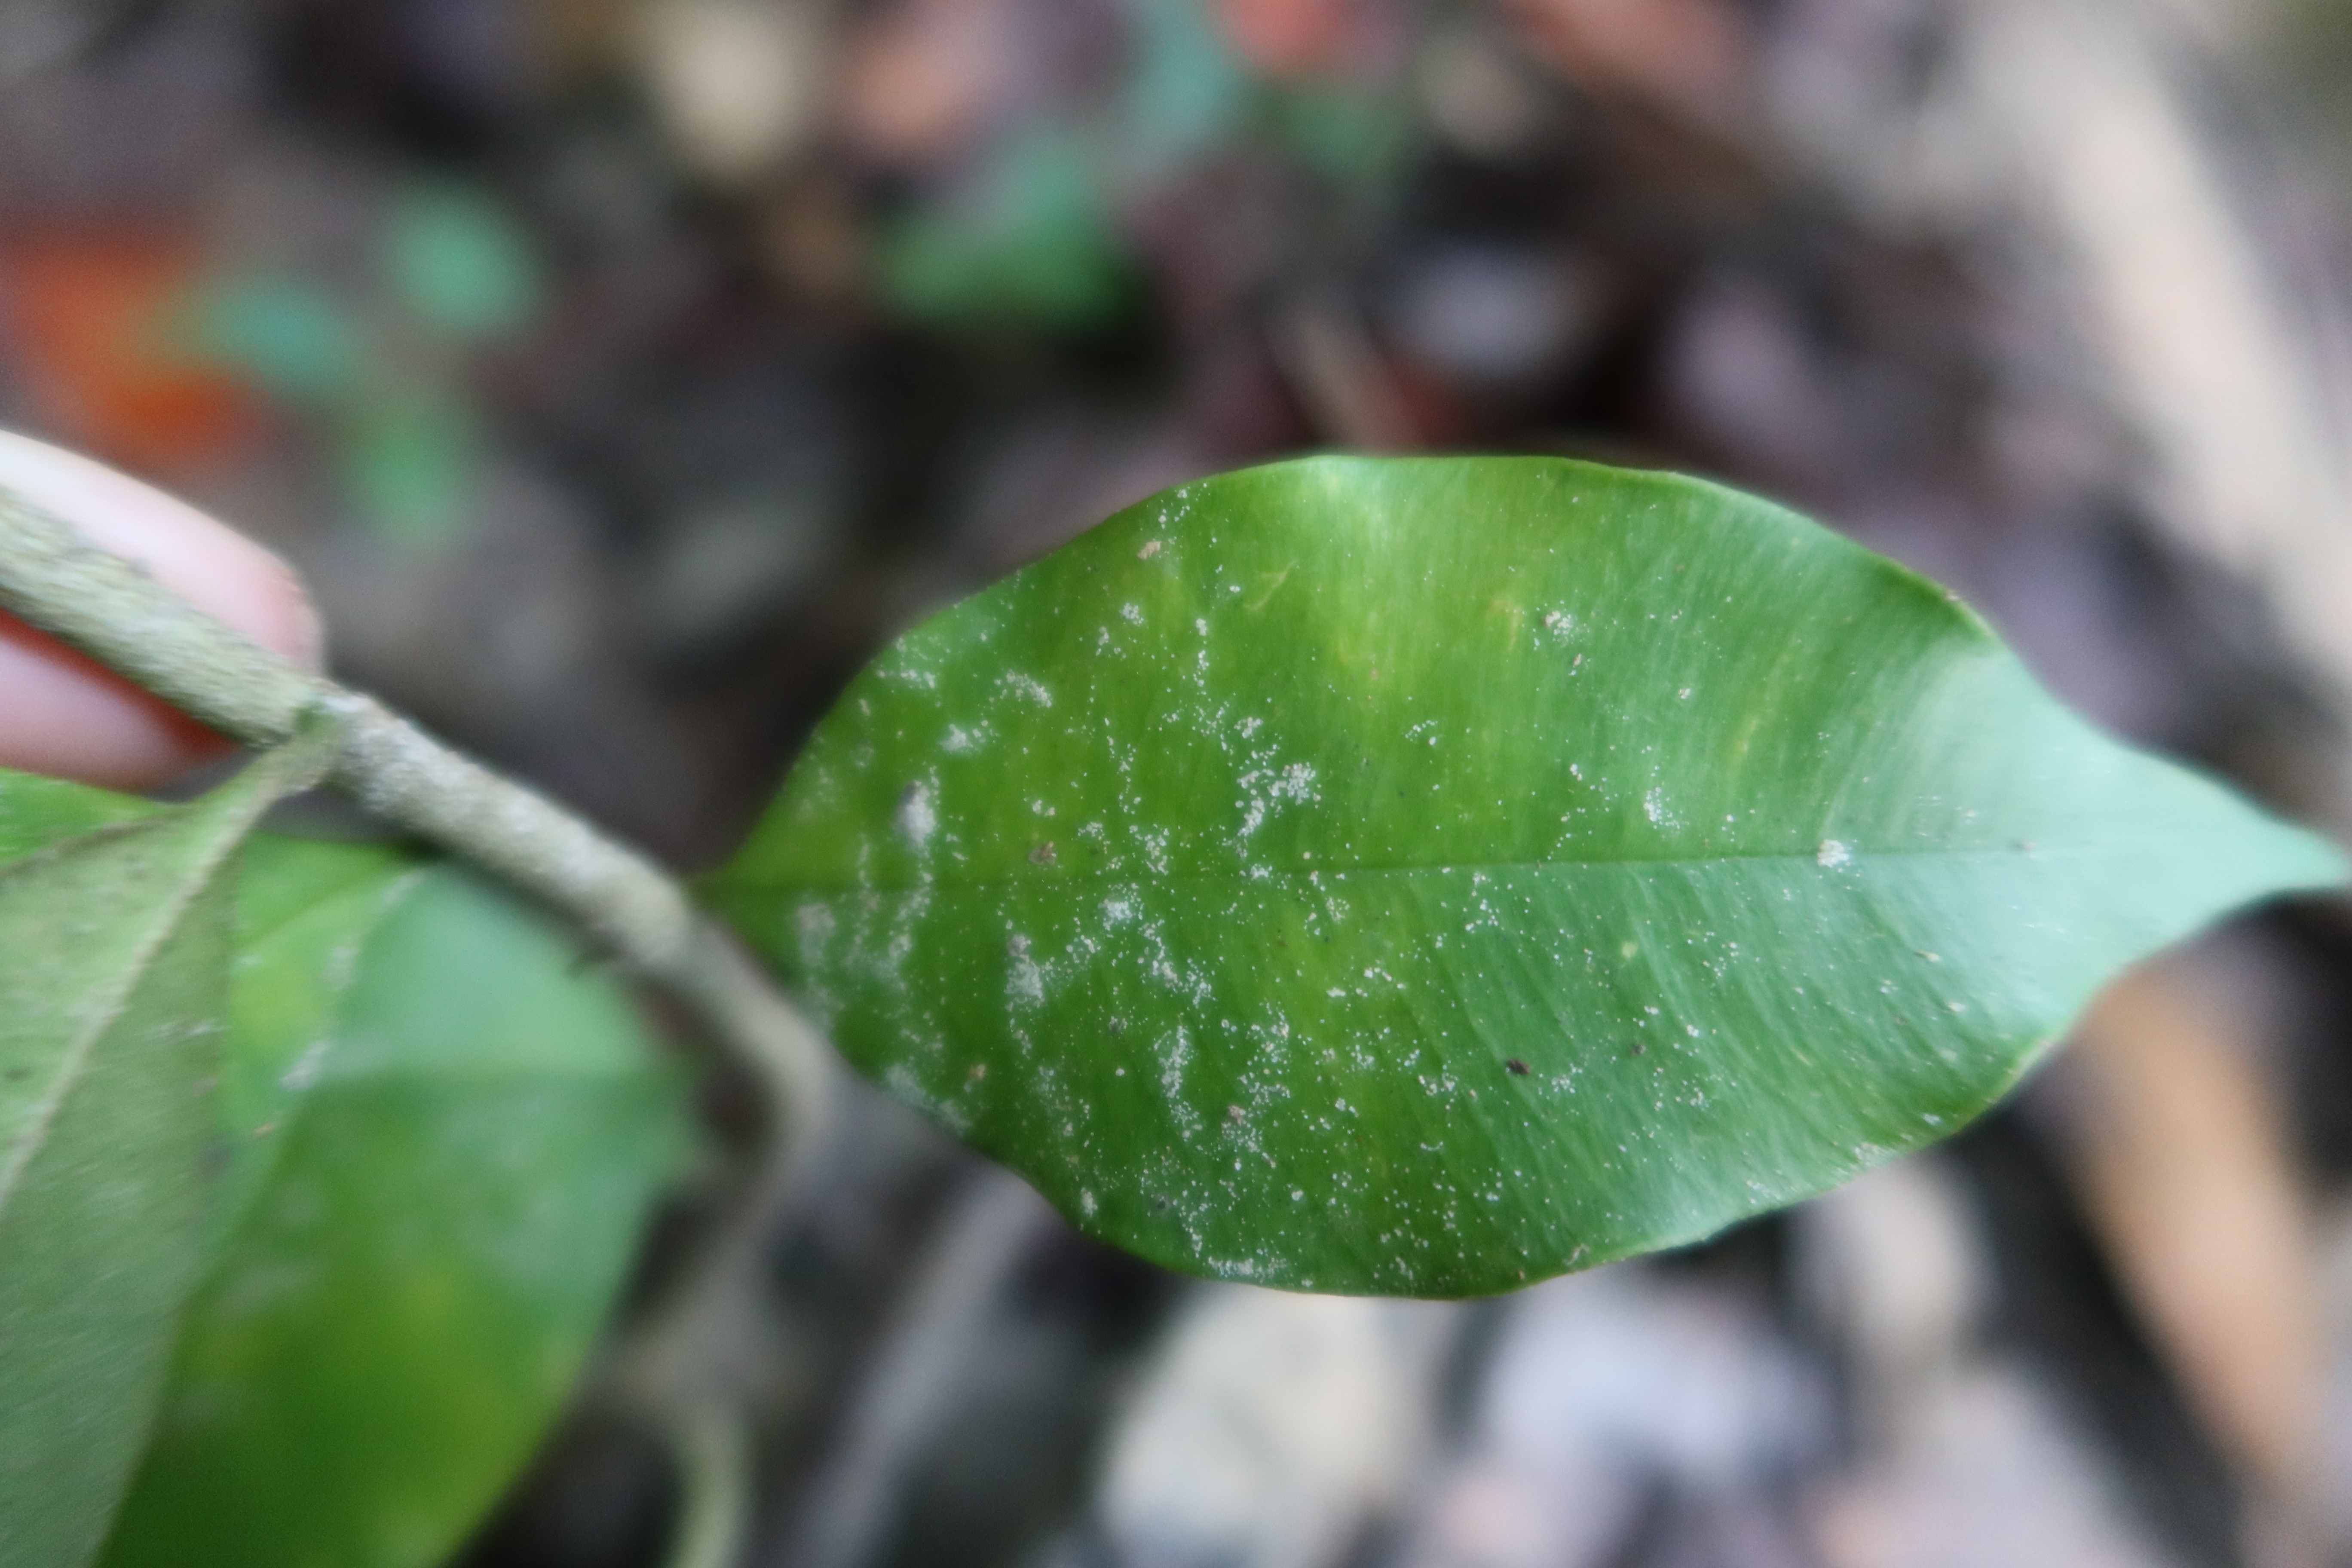
Label: Mealy bugs